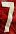
Number: 7